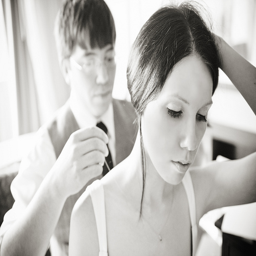
man helps woman put on her necklace from behind
There is a man that is fixing a woman's dress
a man with a tie behind a woman holding up her hair
A man putting  a necklace on the neck of a woman.
A man putting a necklace on a woman.